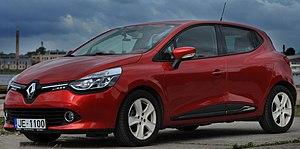
La Renault Clio est une gamme d'automobile polyvalente du constructeur français Renault. Elle est lancée en 1990 et remplace la Renault Supercinq, puis en 1998, en 2005, renouvelée en 2012 et en 2019.